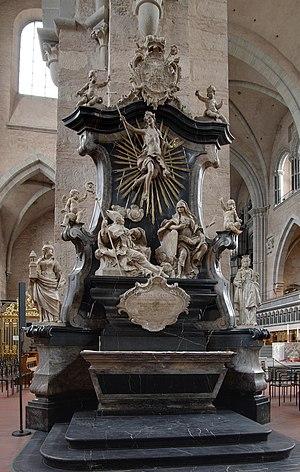
La cathédrale Saint-Pierre de Trèves est une église de Trèves, dans le Land de Rhénanie-Palatinat et le siège du diocèse catholique de Trèves.
François-Georges de Schönborn, baron d'Empire puis comte d'Empire de Schönborn-Buchheim, né le 15 juin 1682 à Mayence et mort le 18 janvier 1756 au château Philippsburg de Coblence, est un prélat allemand qui fut à partir de 1729 prince-électeur de Trèves et prince-abbé de Prüm, et à partir de 1732 prince-évêque de Worms et prince-prévôt d'Ellwangen.